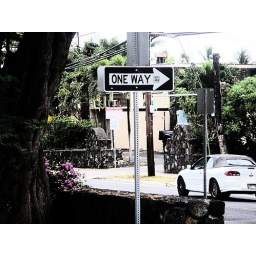
i was bored in the car and i took this picture of the street sign next to my library